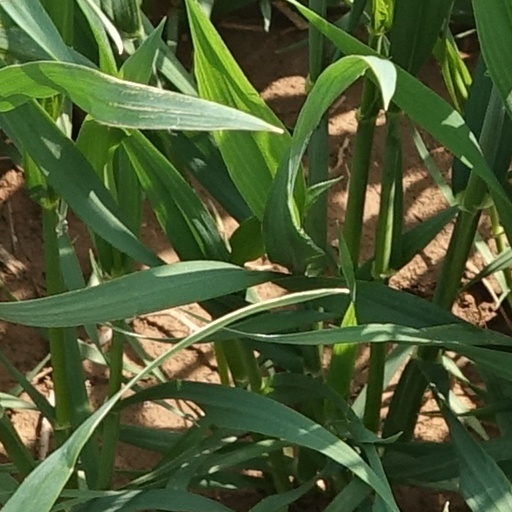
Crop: wheat